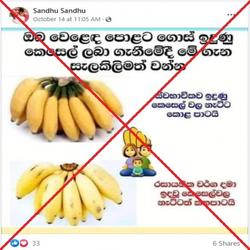
Label: Banana